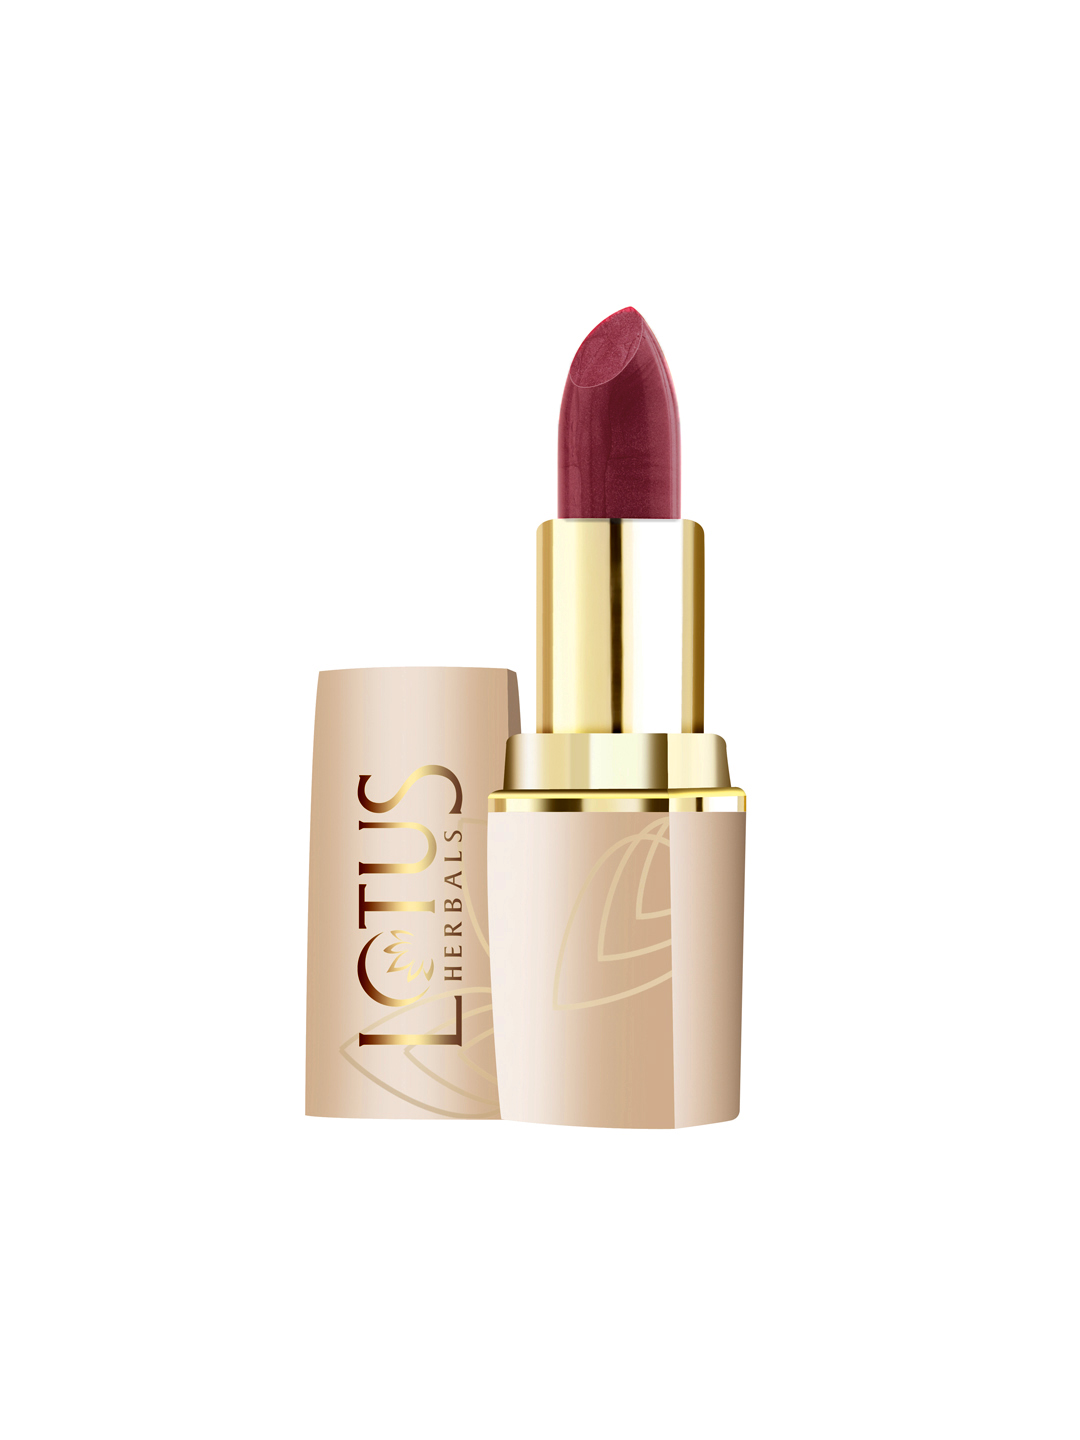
Lotus Herbals Pure Colors Moisturising Maroon Delight Lipstick 613
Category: Personal Care / Lips / Lipstick
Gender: Women
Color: Maroon
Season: Spring 2017
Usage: Casual